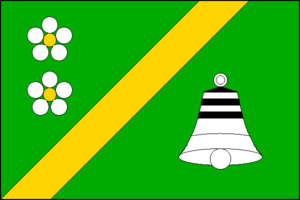
Rostěnice-Zvonovice est une commune du district de Vyškov, dans la région de Moravie-du-Sud, en République tchèque. Sa population s'élevait à 522 habitants en 2017.